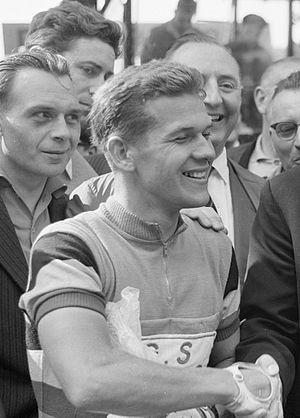
Émile Daems est un coureur cycliste belge, né le 4 avril 1938 à Genval. Il commence sa carrière professionnelle en 1959. Coureur cycliste de petit gabarit, Émile Daems était très habile au sprint. Son fils Corneille a également été cycliste professionnel.